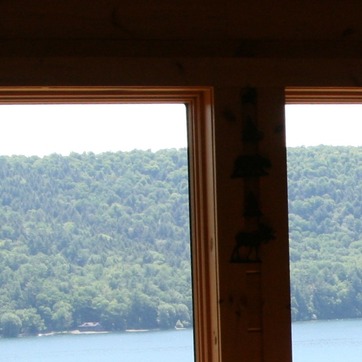
Material: glass